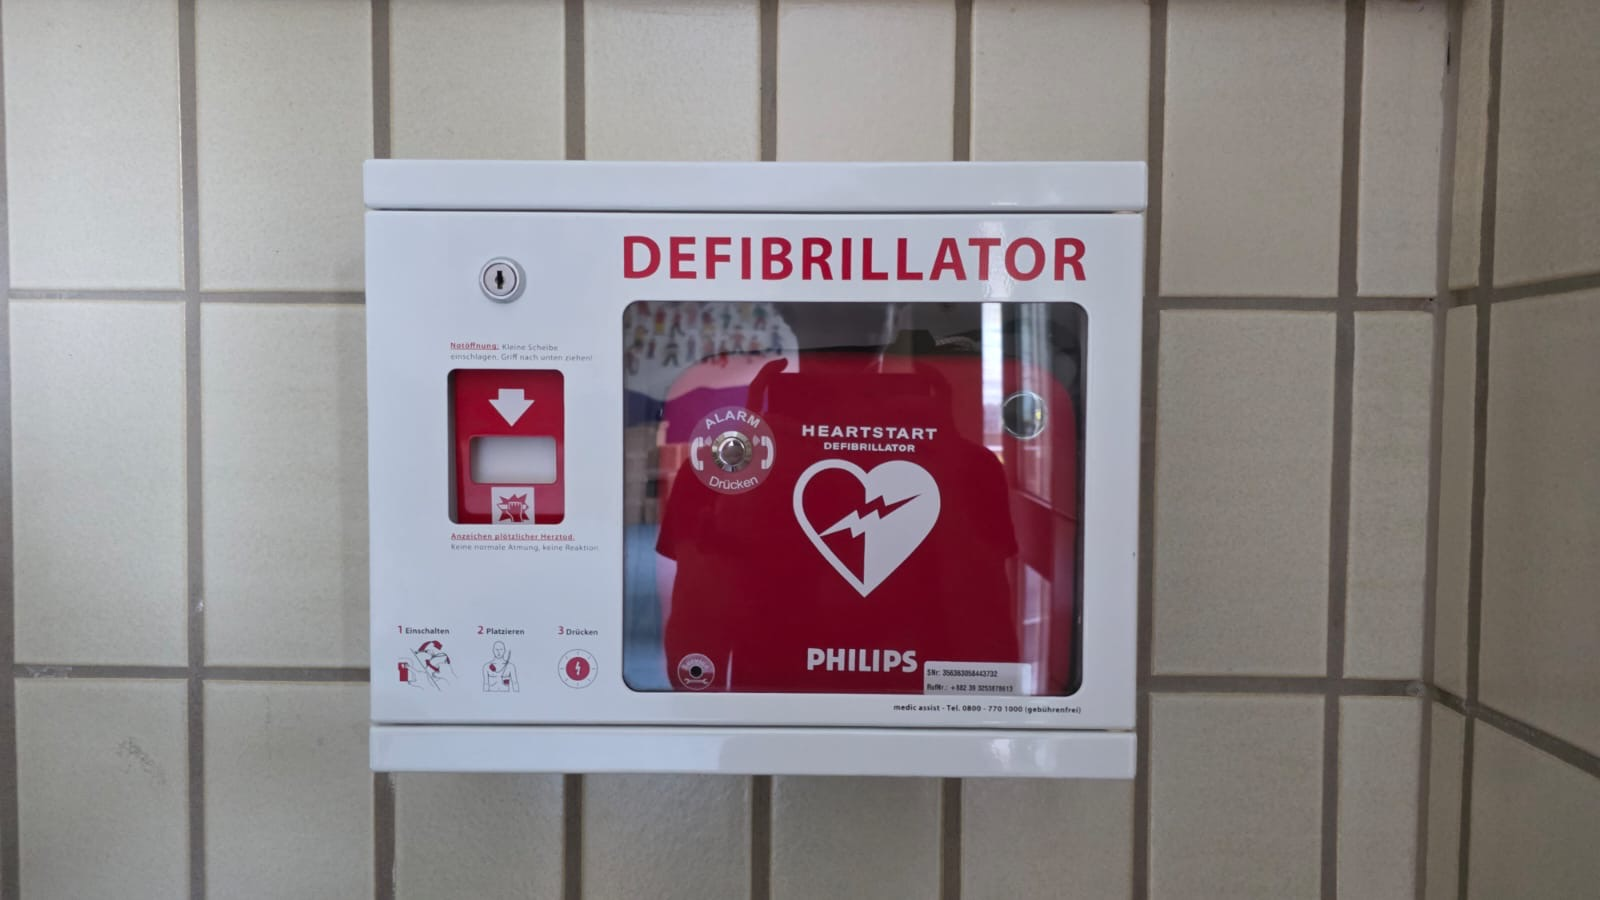
AED VON PHILIPS in weiß rot an einer Wand
Specialty: medical-devices